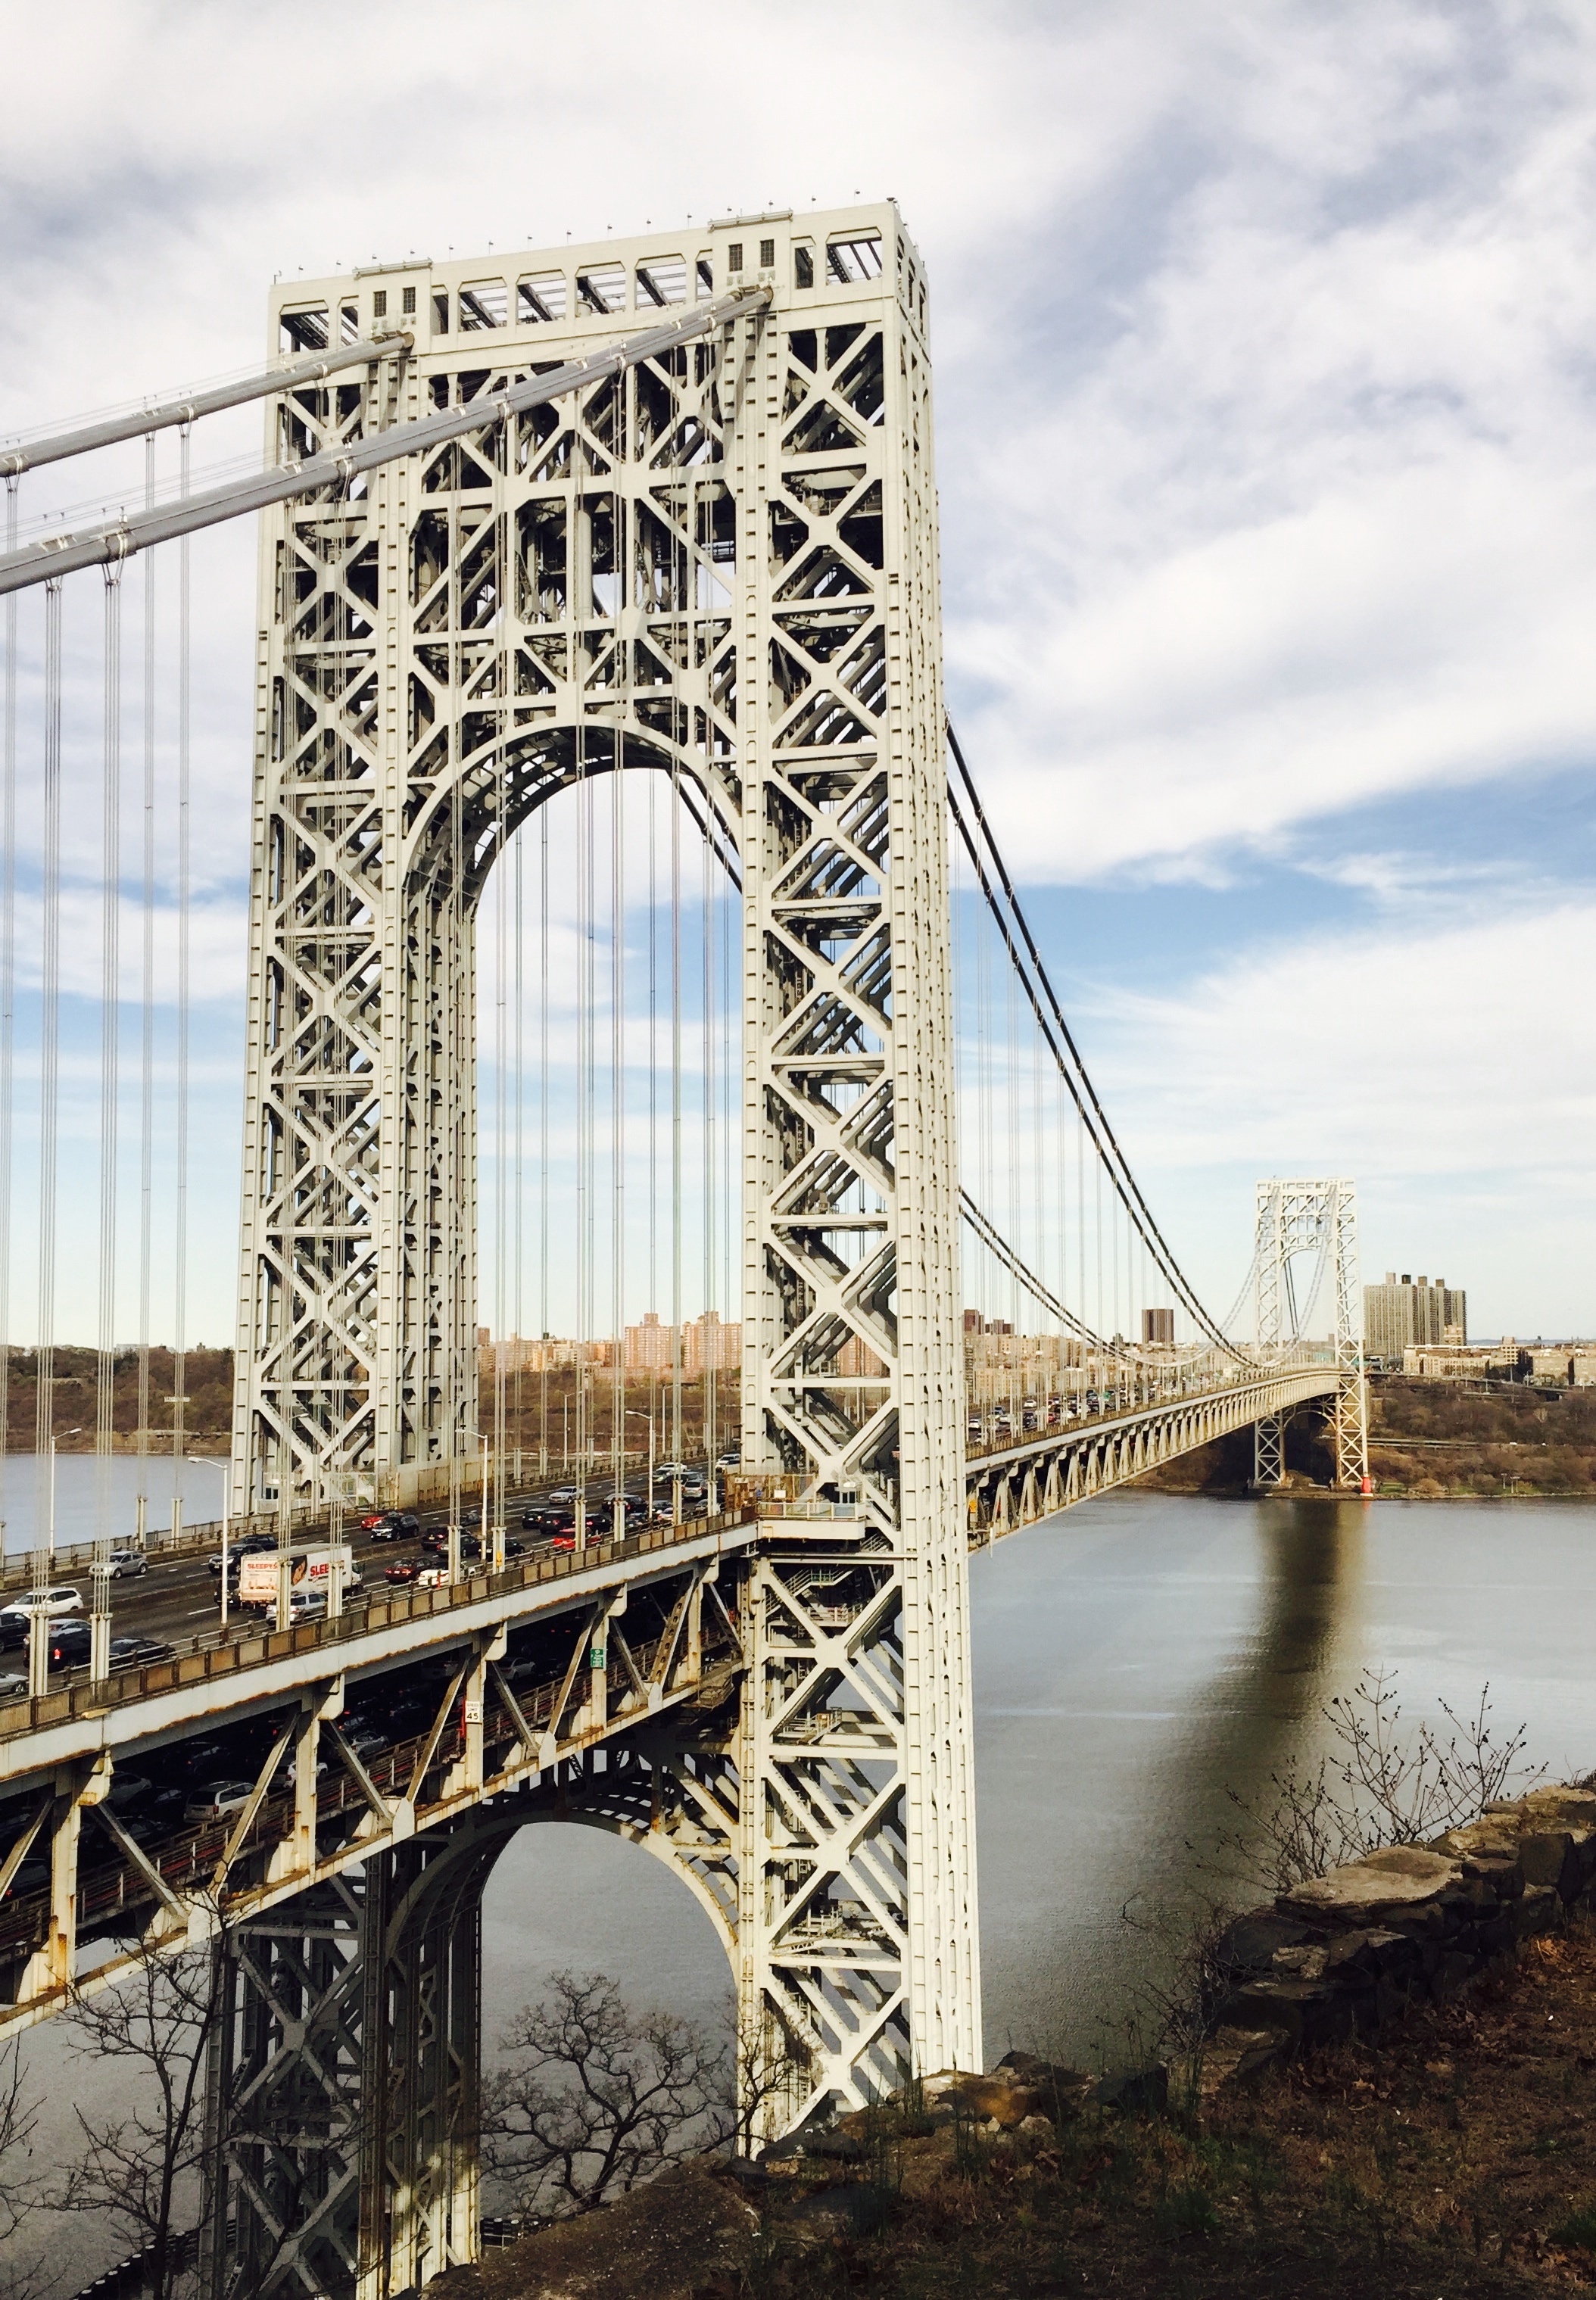
architecture, bridge, arch, reflection, landmark, arch bridge, truss bridge, nonbuilding structure